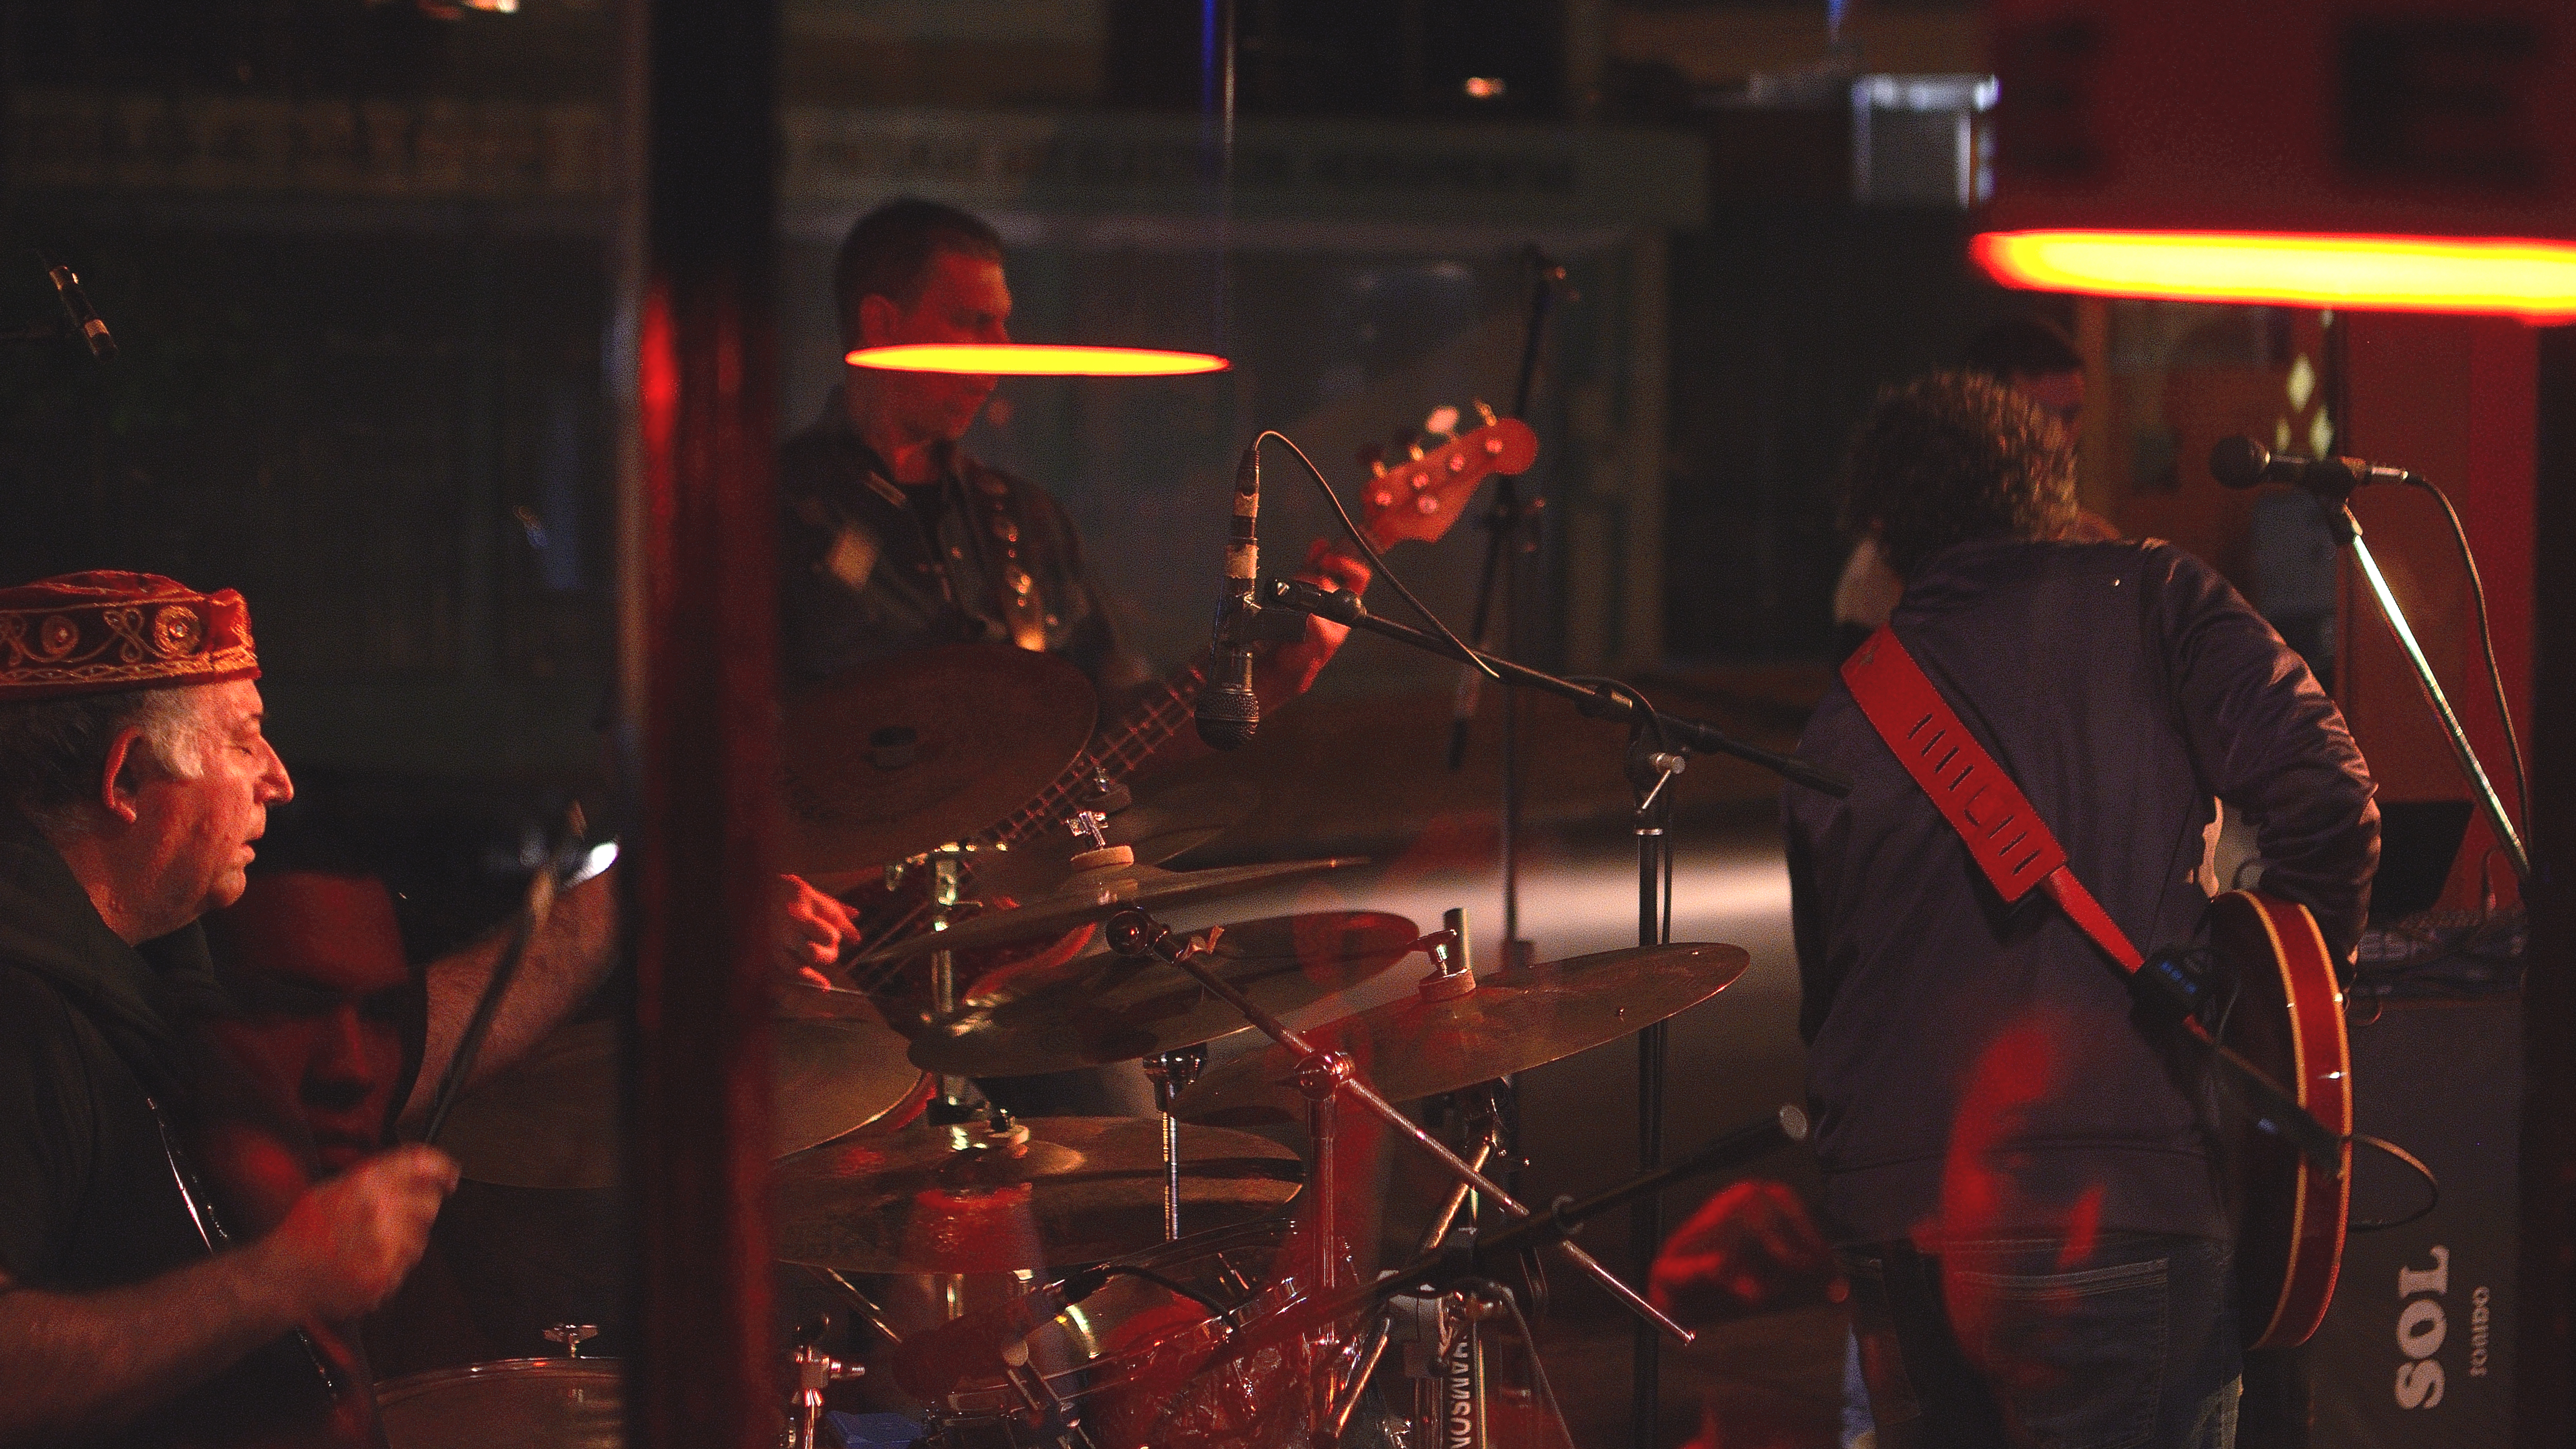
music, concert, musician, performance art, blues, stage, performance, bassist, drums, drummer, musica, banda, sonido, sonidovivo, tresdeblues, entertainment, performing arts, rock concert